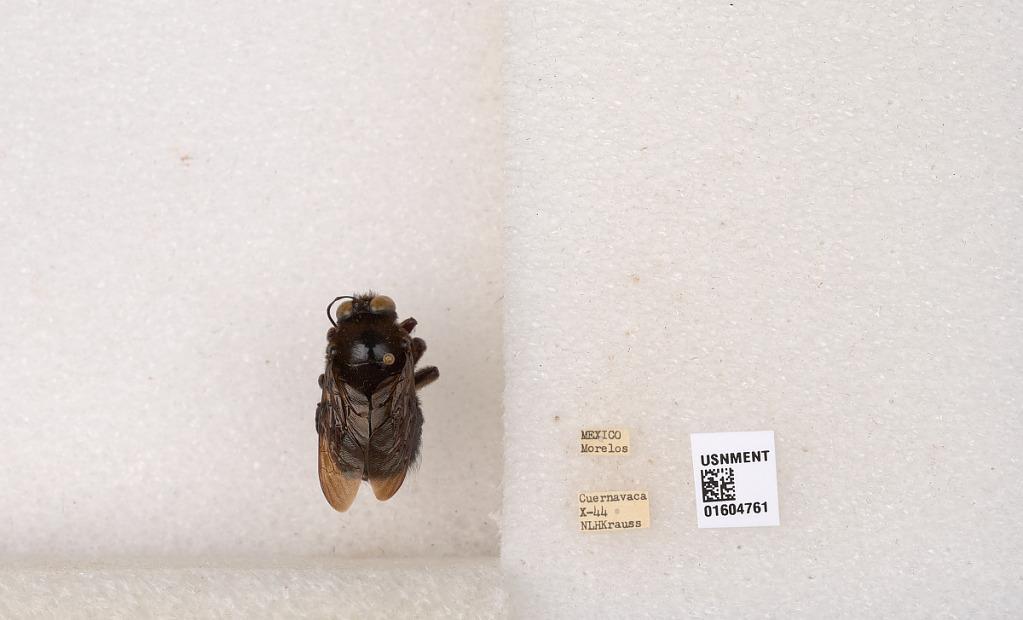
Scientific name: Xylocopa
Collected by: N. Krauss
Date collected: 1944-10-1
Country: Mexico
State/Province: Morelos
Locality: Cuernavaca